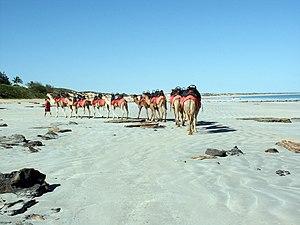
Broome est une petite ville de 11 547 habitants dans la région de Kimberley. Elle est le siège administratif du Comté de Broome. Sa population atteint 30 000 habitants en pleine saison touristique.